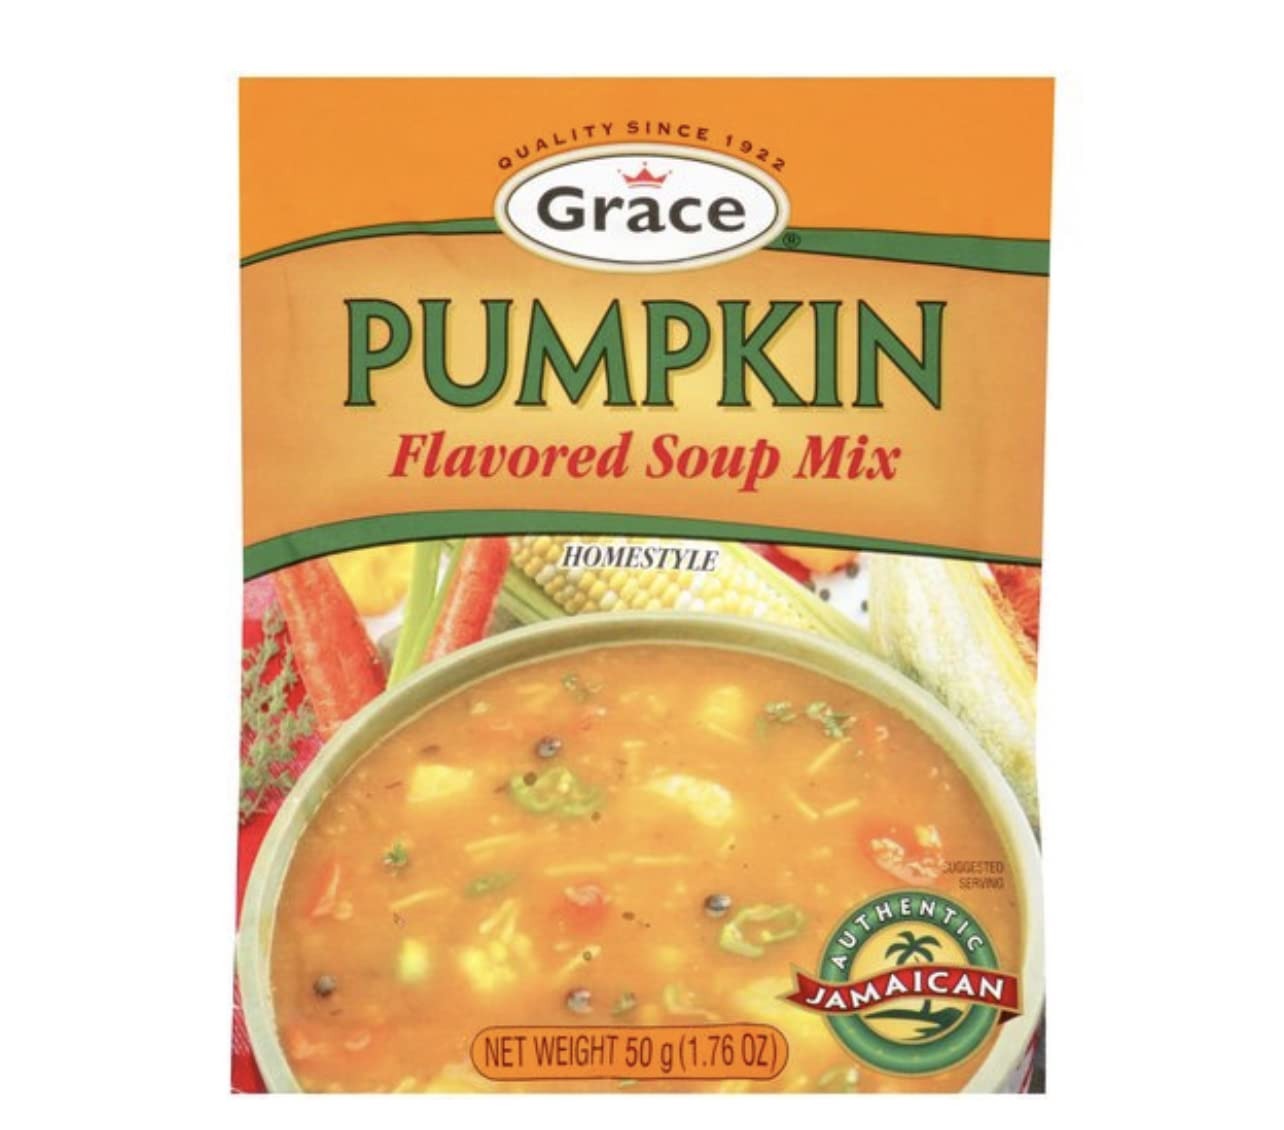
Item Name: Soup, Pumpkin , 1.76 oz ( Value Bulk Multi-pack)
Value: 1.76
Unit: Fl Oz

Price: 6.95